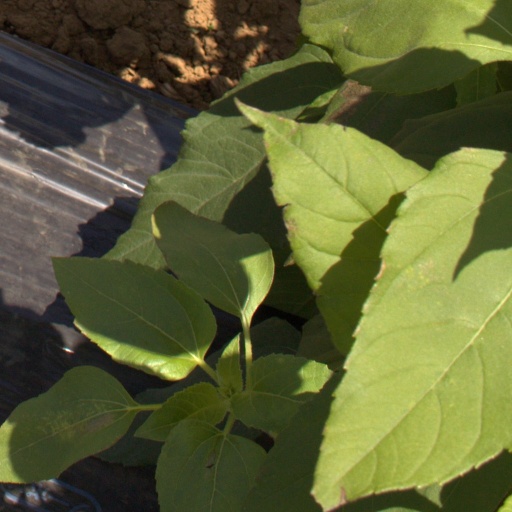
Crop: Jerusalem artichoke